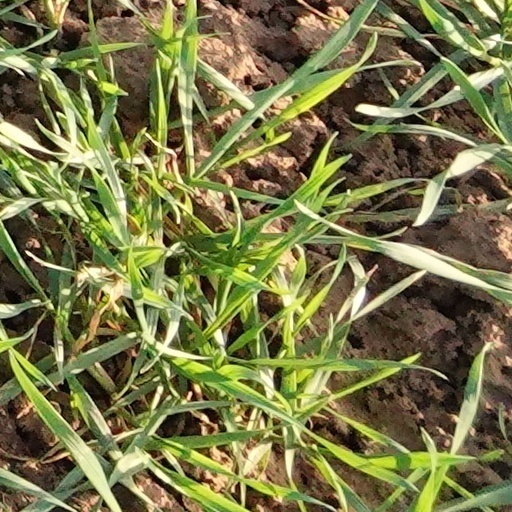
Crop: wheat